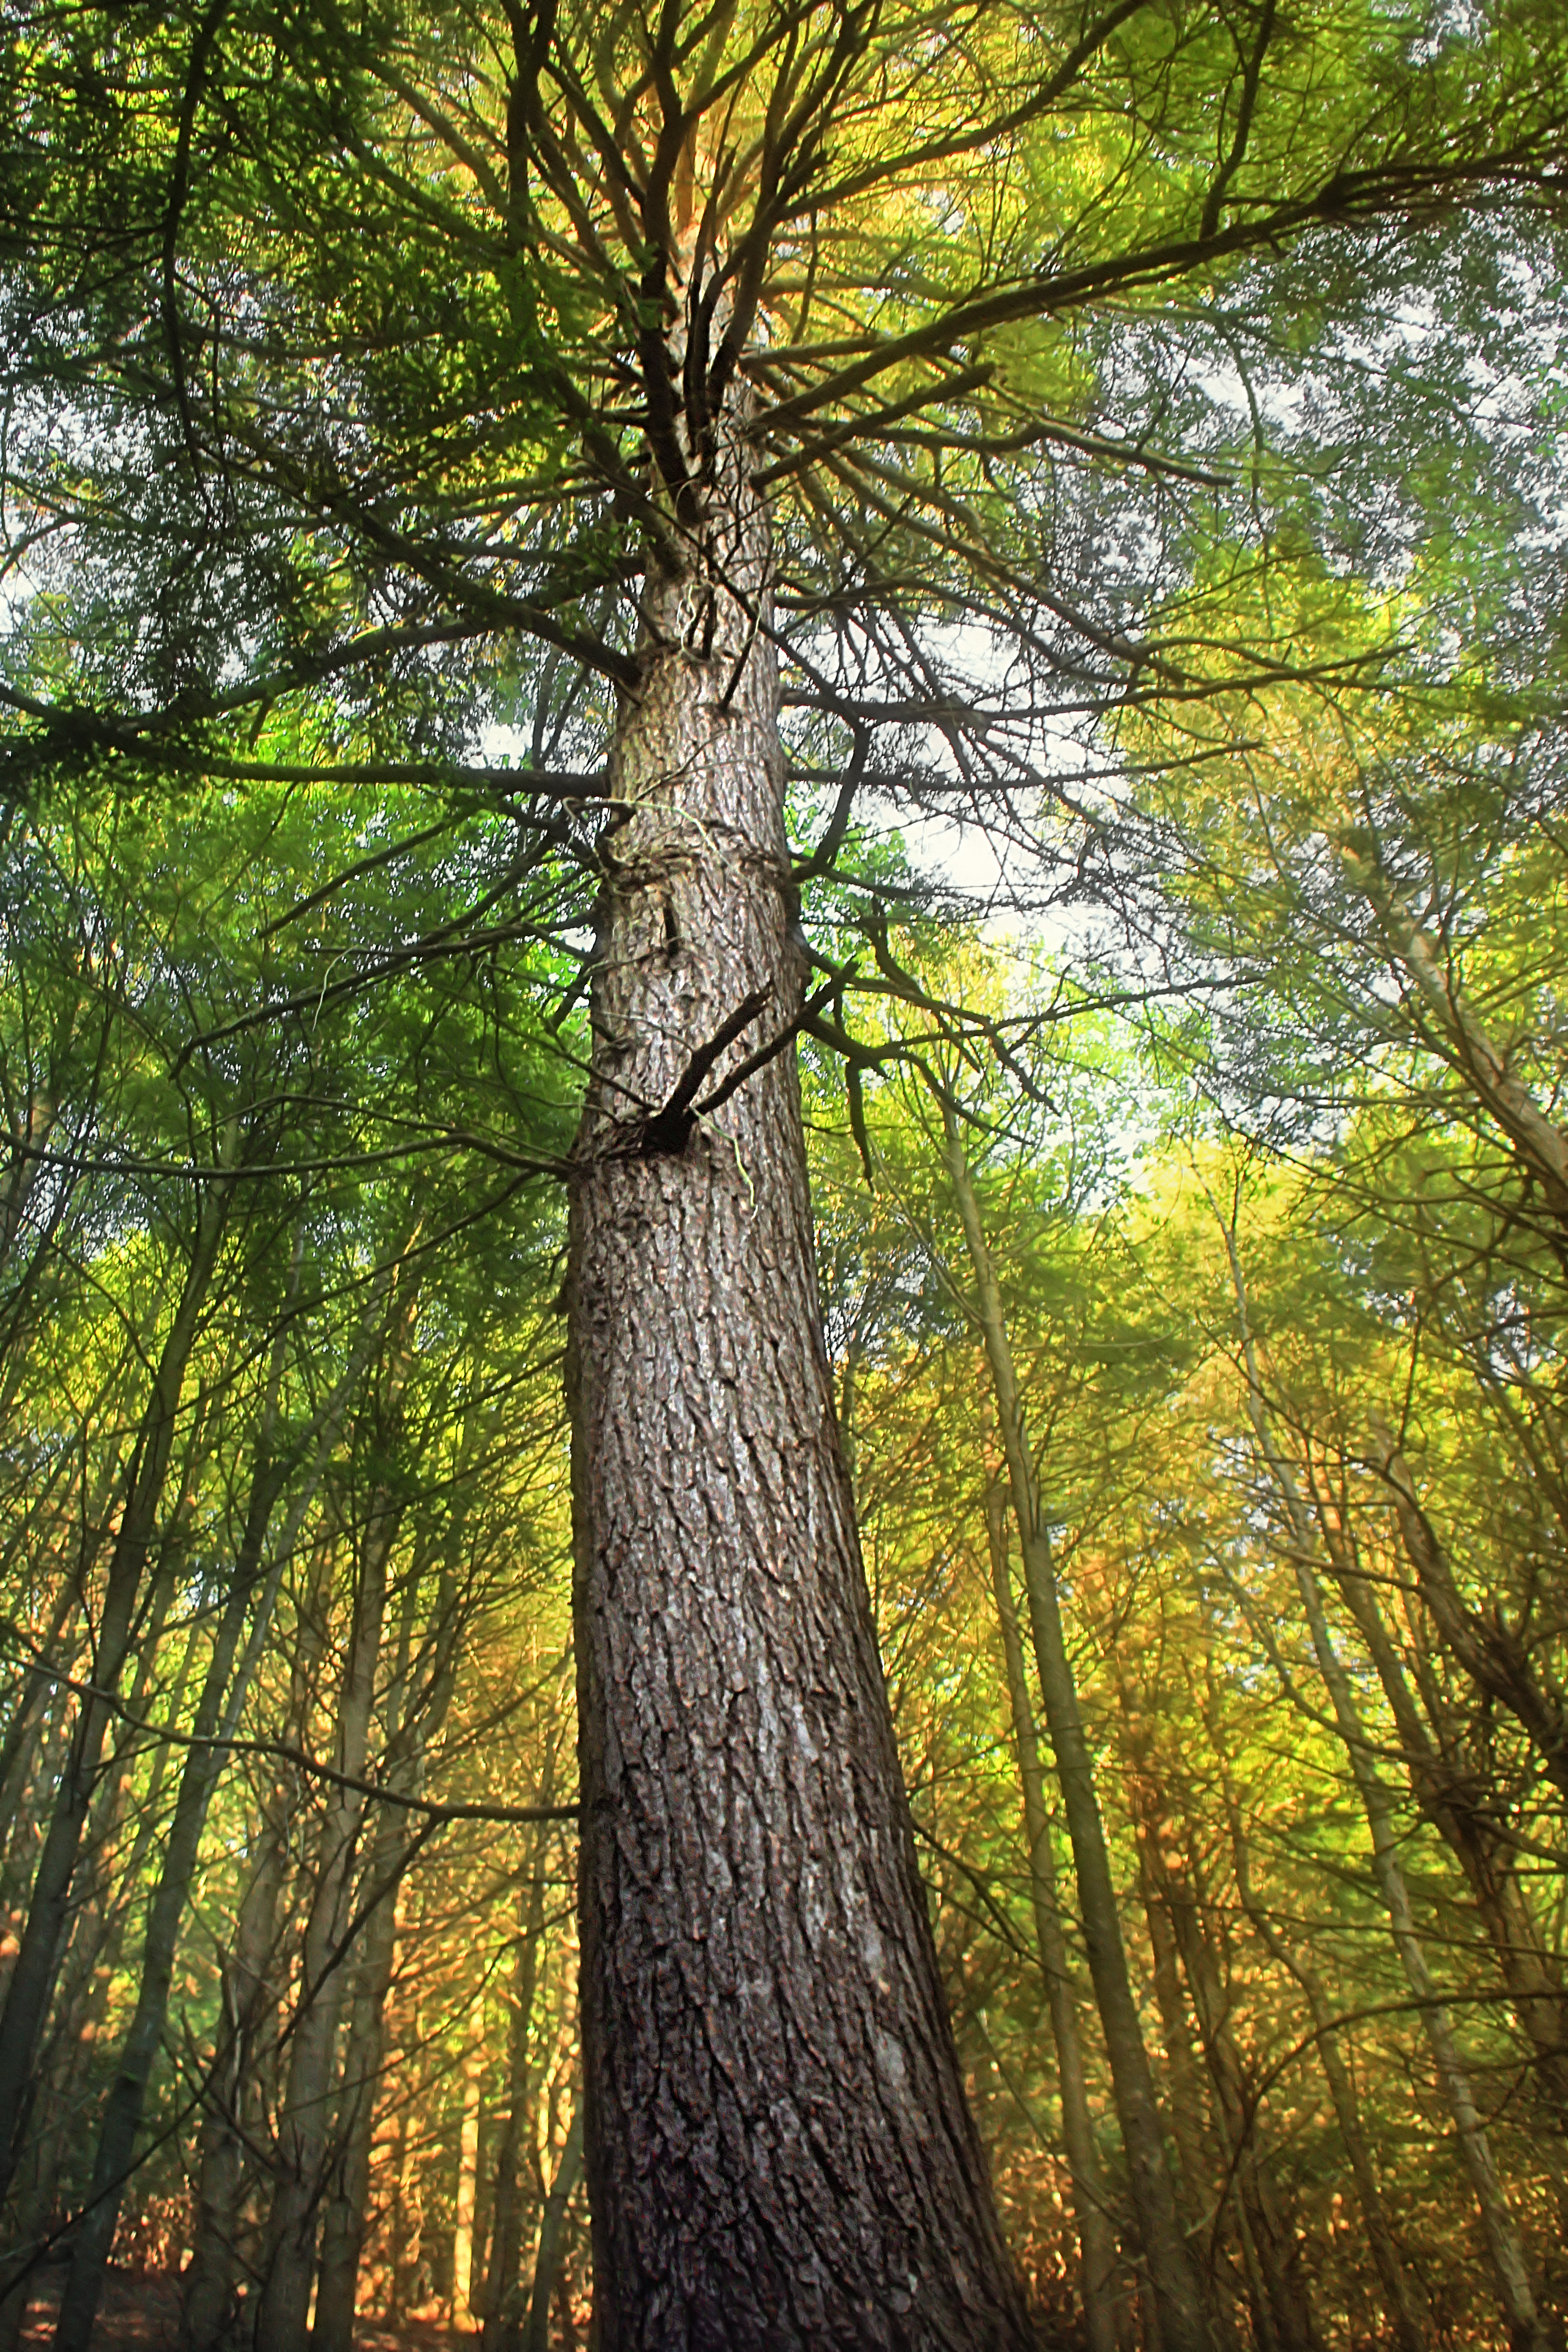
tree, nature, forest, branch, plant, hiking, sunlight, leaf, trunk, summer, canopy, autumn, season, trees, creativecommons, coniferous, rainforest, branches, deciduous, pennsylvaniawilds, hemlocks, easternhemlocks, tsugacanadensis, lowlight, ravine, pennsylvania, centrecounty, oldgrowthforest, relictforest, moshannonstateforest, sixmilerun, alleghenyfronttrail, grove, woodland, habitat, larch, ecosystem, biome, old growth forest, natural environment, woody plant, temperate broadleaf and mixed forest, temperate coniferous forest, land plant